Ardatov, Nizhny Novgorod Oblast

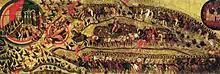
Russian Orthodox icon "Blessed Be the Host of the King of Heaven" commemorating the conquest of Kazan

From the 2nd century A. D. Finno-Ugric people reached the zone – primarily Mordovian tribes, among which the most numerous were the Erzya, as well as the Moksha, Burtas and . The Finno-Ugrians were able to smelt metals, first of all bronze, from which they made numerous jewellery and household items, which are now found during archaeological excavations. They also travelled along rivers on ships, so most of their settlements (some of which have survived) are located in river valleys. Among local toponyms there are a large number of names of Finno-Ugric origin. Nomadic peoples, such as the Kipchaks and Khazars, joined from south-west to the territory of present-day Ardatov too. Traces of their presence are still visible, i. e. away from Ardatov, on the bank of the Pashin ravine the rests of a Kipchak burial mound, the grave of a noble herdsman is still visible. The mound has impressive dimensions, it is in length, in width and in height. The first permanent settlement on the site of Ardatov, "Imimshikelle", was founded at the same time by the Kipchaks or Majars; later this site transformed to the Russian village of , now part of Ardatov.